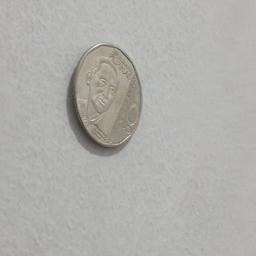
Label: 10_New_Front